John Ternouth

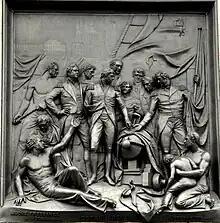
Ternouth's relief of "The Battle of Copenhagen" on the pedestal of Nelson’s Column

John Ternouth was descended from a family of Plymouth stonemasons. He was born in Andover, Hampshire, on 30 January 1796, and moved to London in around 1810. He entered the Royal Academy Schools in 1820 and later studied under Sir Francis Chantrey. While still working in Chantrey's studio, he also built up a practice as a sculptor in his own name, making busts and funerary monuments. His works include a statue of John Murray, 4th Duke of Atholl in Dunkeld Cathedral, and a monument to Bishop Allen in Ely Cathedral. He exhibited regularly at the Royal Academy from 1819 onward, mostly showing portrait busts. He also showed works at the British Institution in 1825, and at the Society of British Artists between 1825 and 1838.